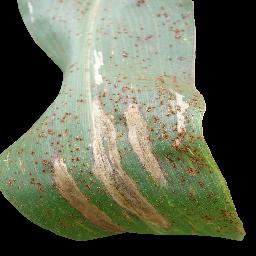
Label: Corn___Common_rust